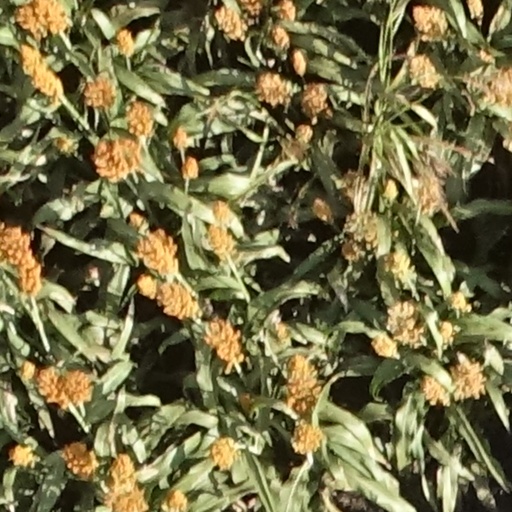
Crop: sorghum